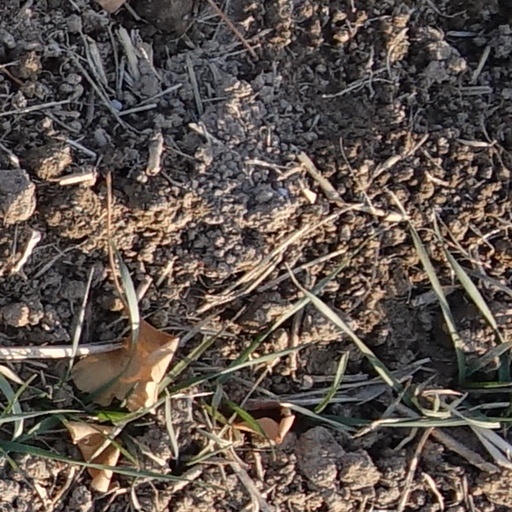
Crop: wheat